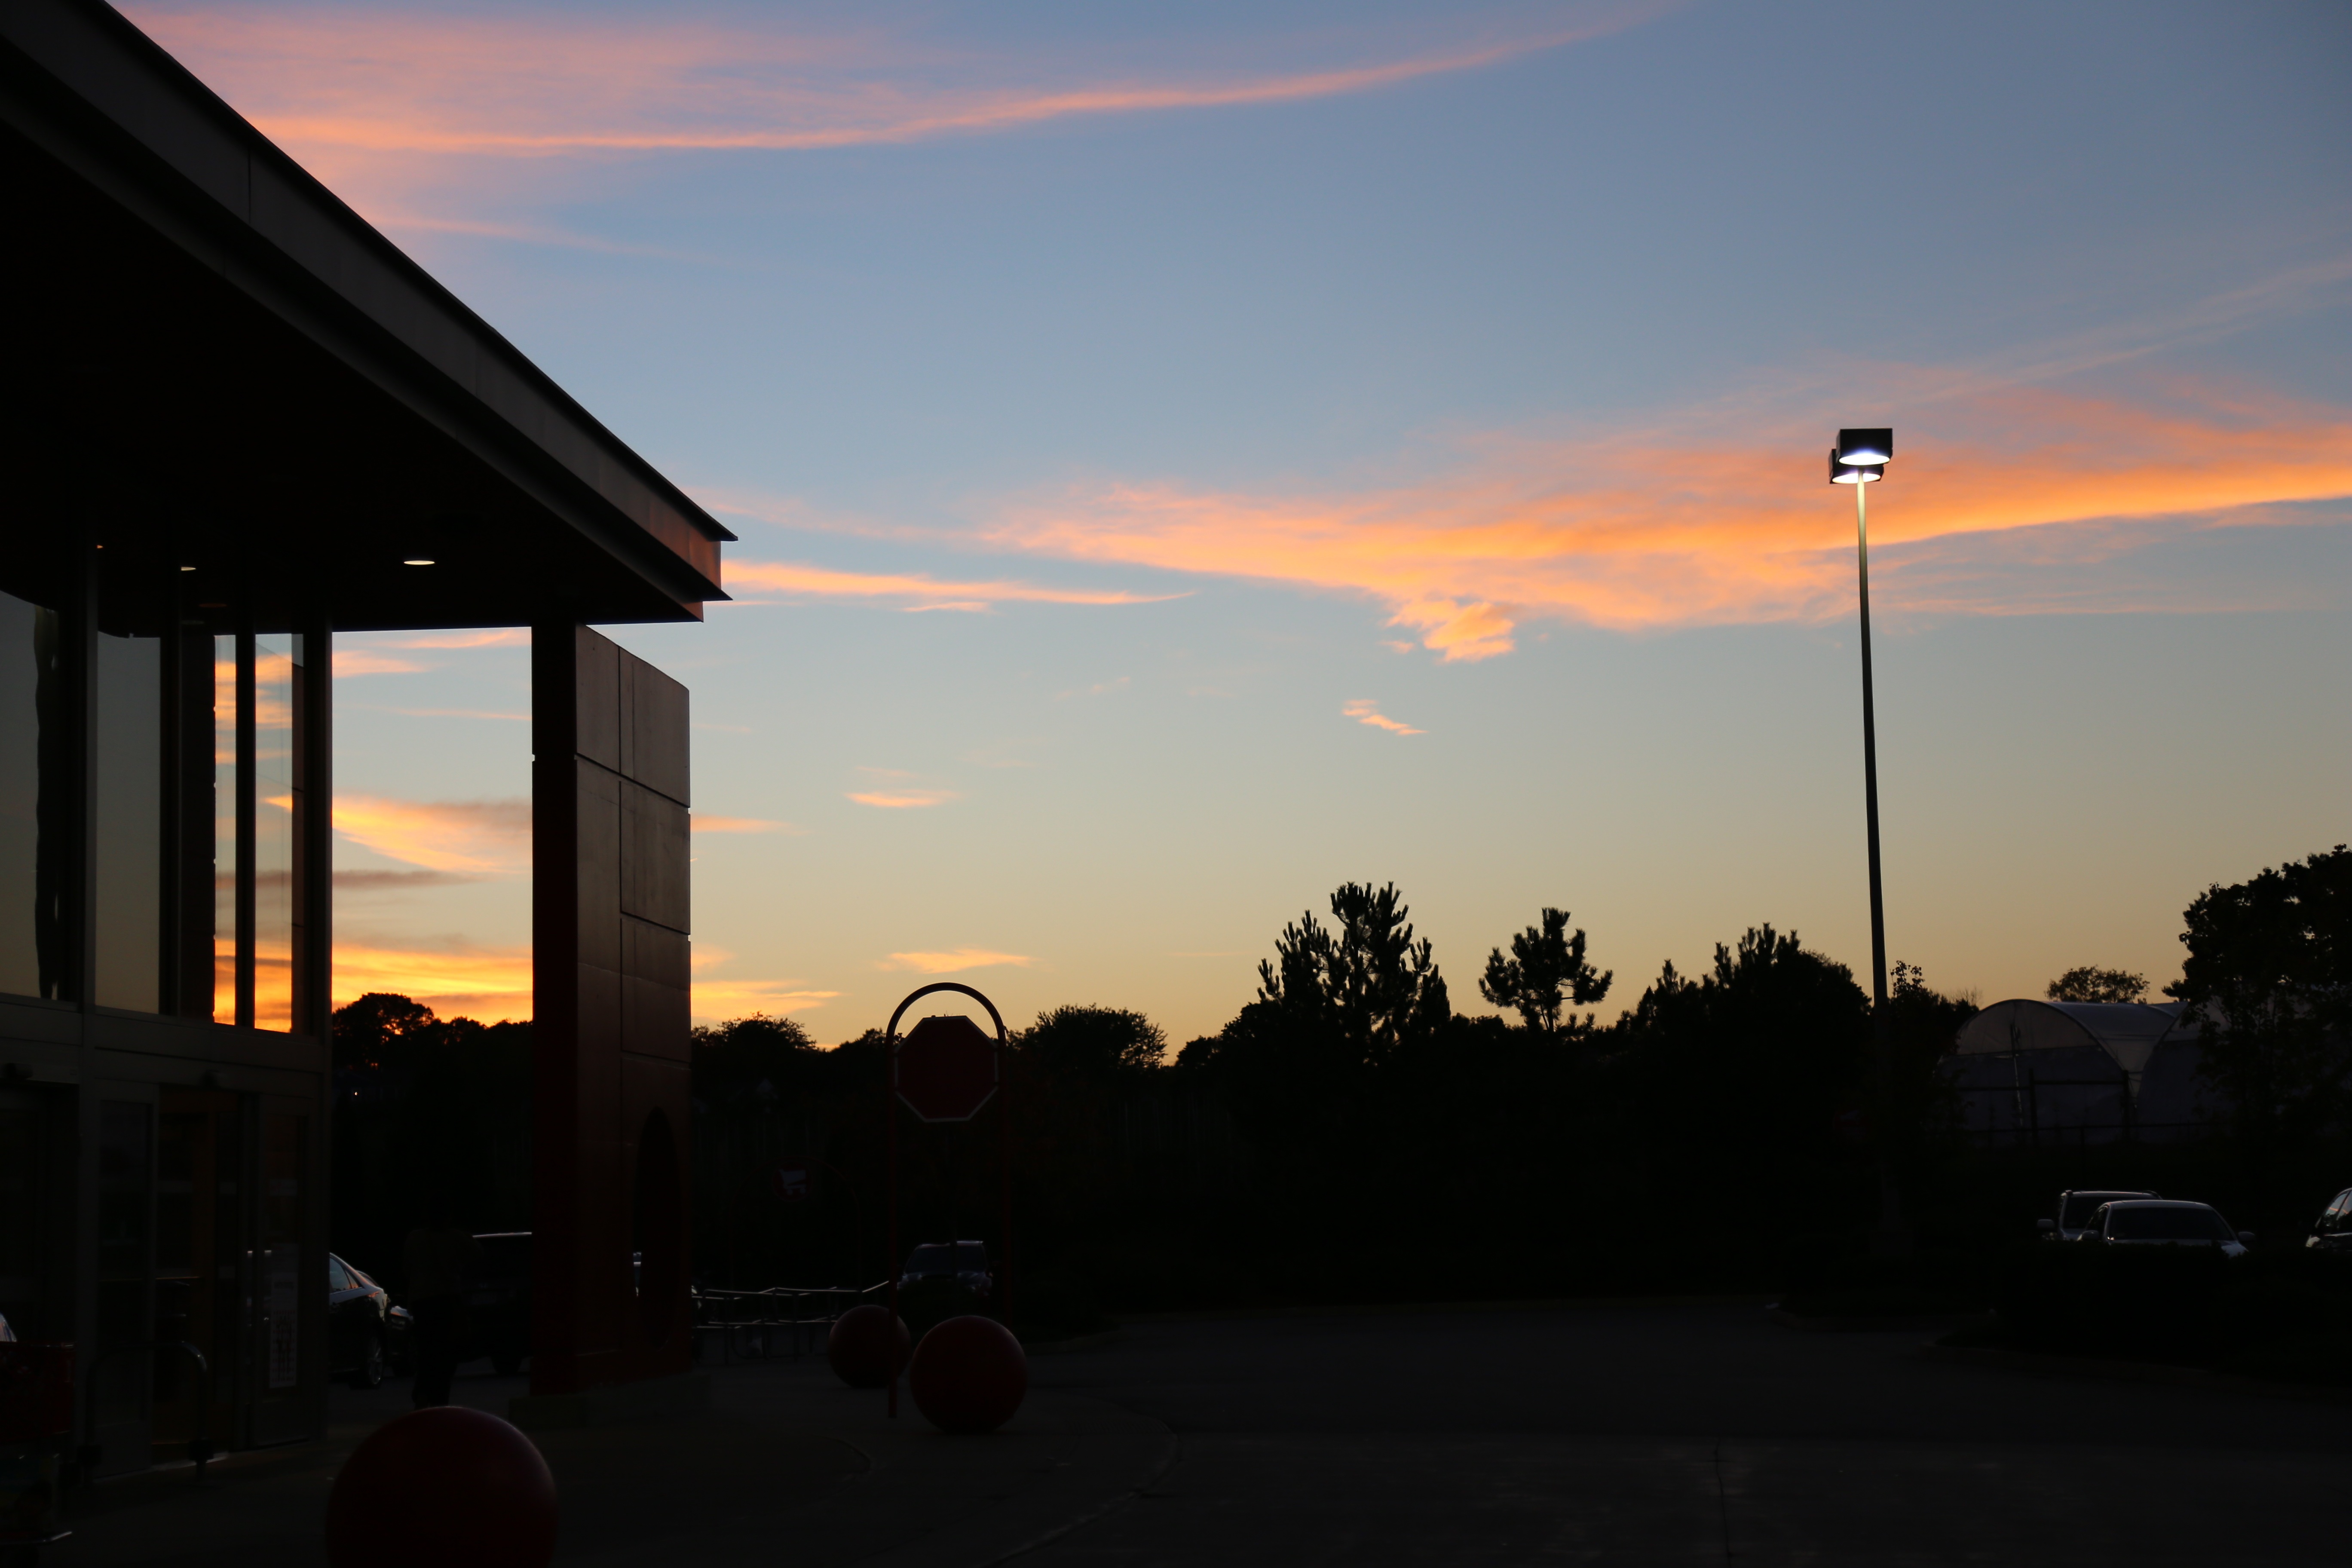
light, cloud, sky, sun, sunrise, sunset, sunlight, morning, dawn, dusk, evening, lighting, afterglow